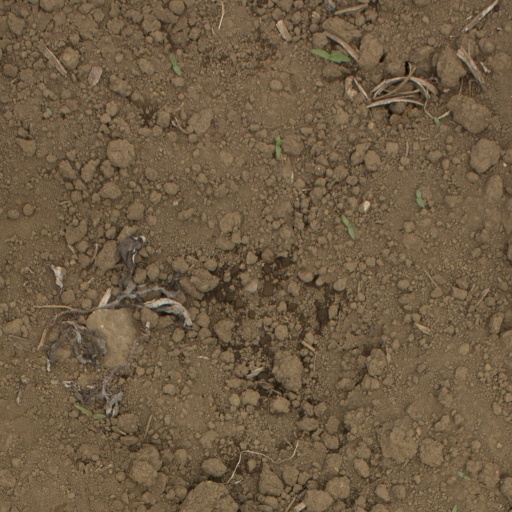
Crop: Jerusalem artichoke